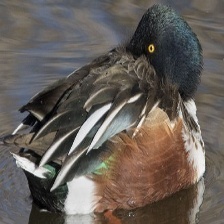
Species: NORTHERN SHOVELER
Scientific name: SPATULA CLYPEATA
ImageNet parent category: drake